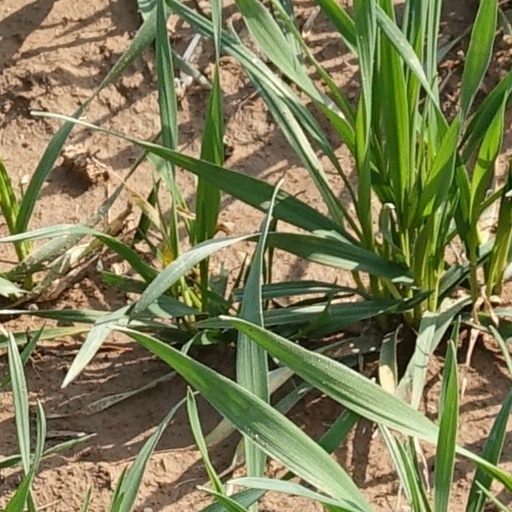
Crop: wheat